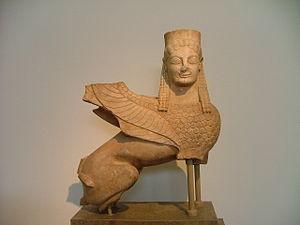
Statue de sphinx. Marble pentélique, vers 570 av. J.-C., ancien couronnement d'une stèle funéraire, l'un des plus anciens exemples de sphinx archaïques.